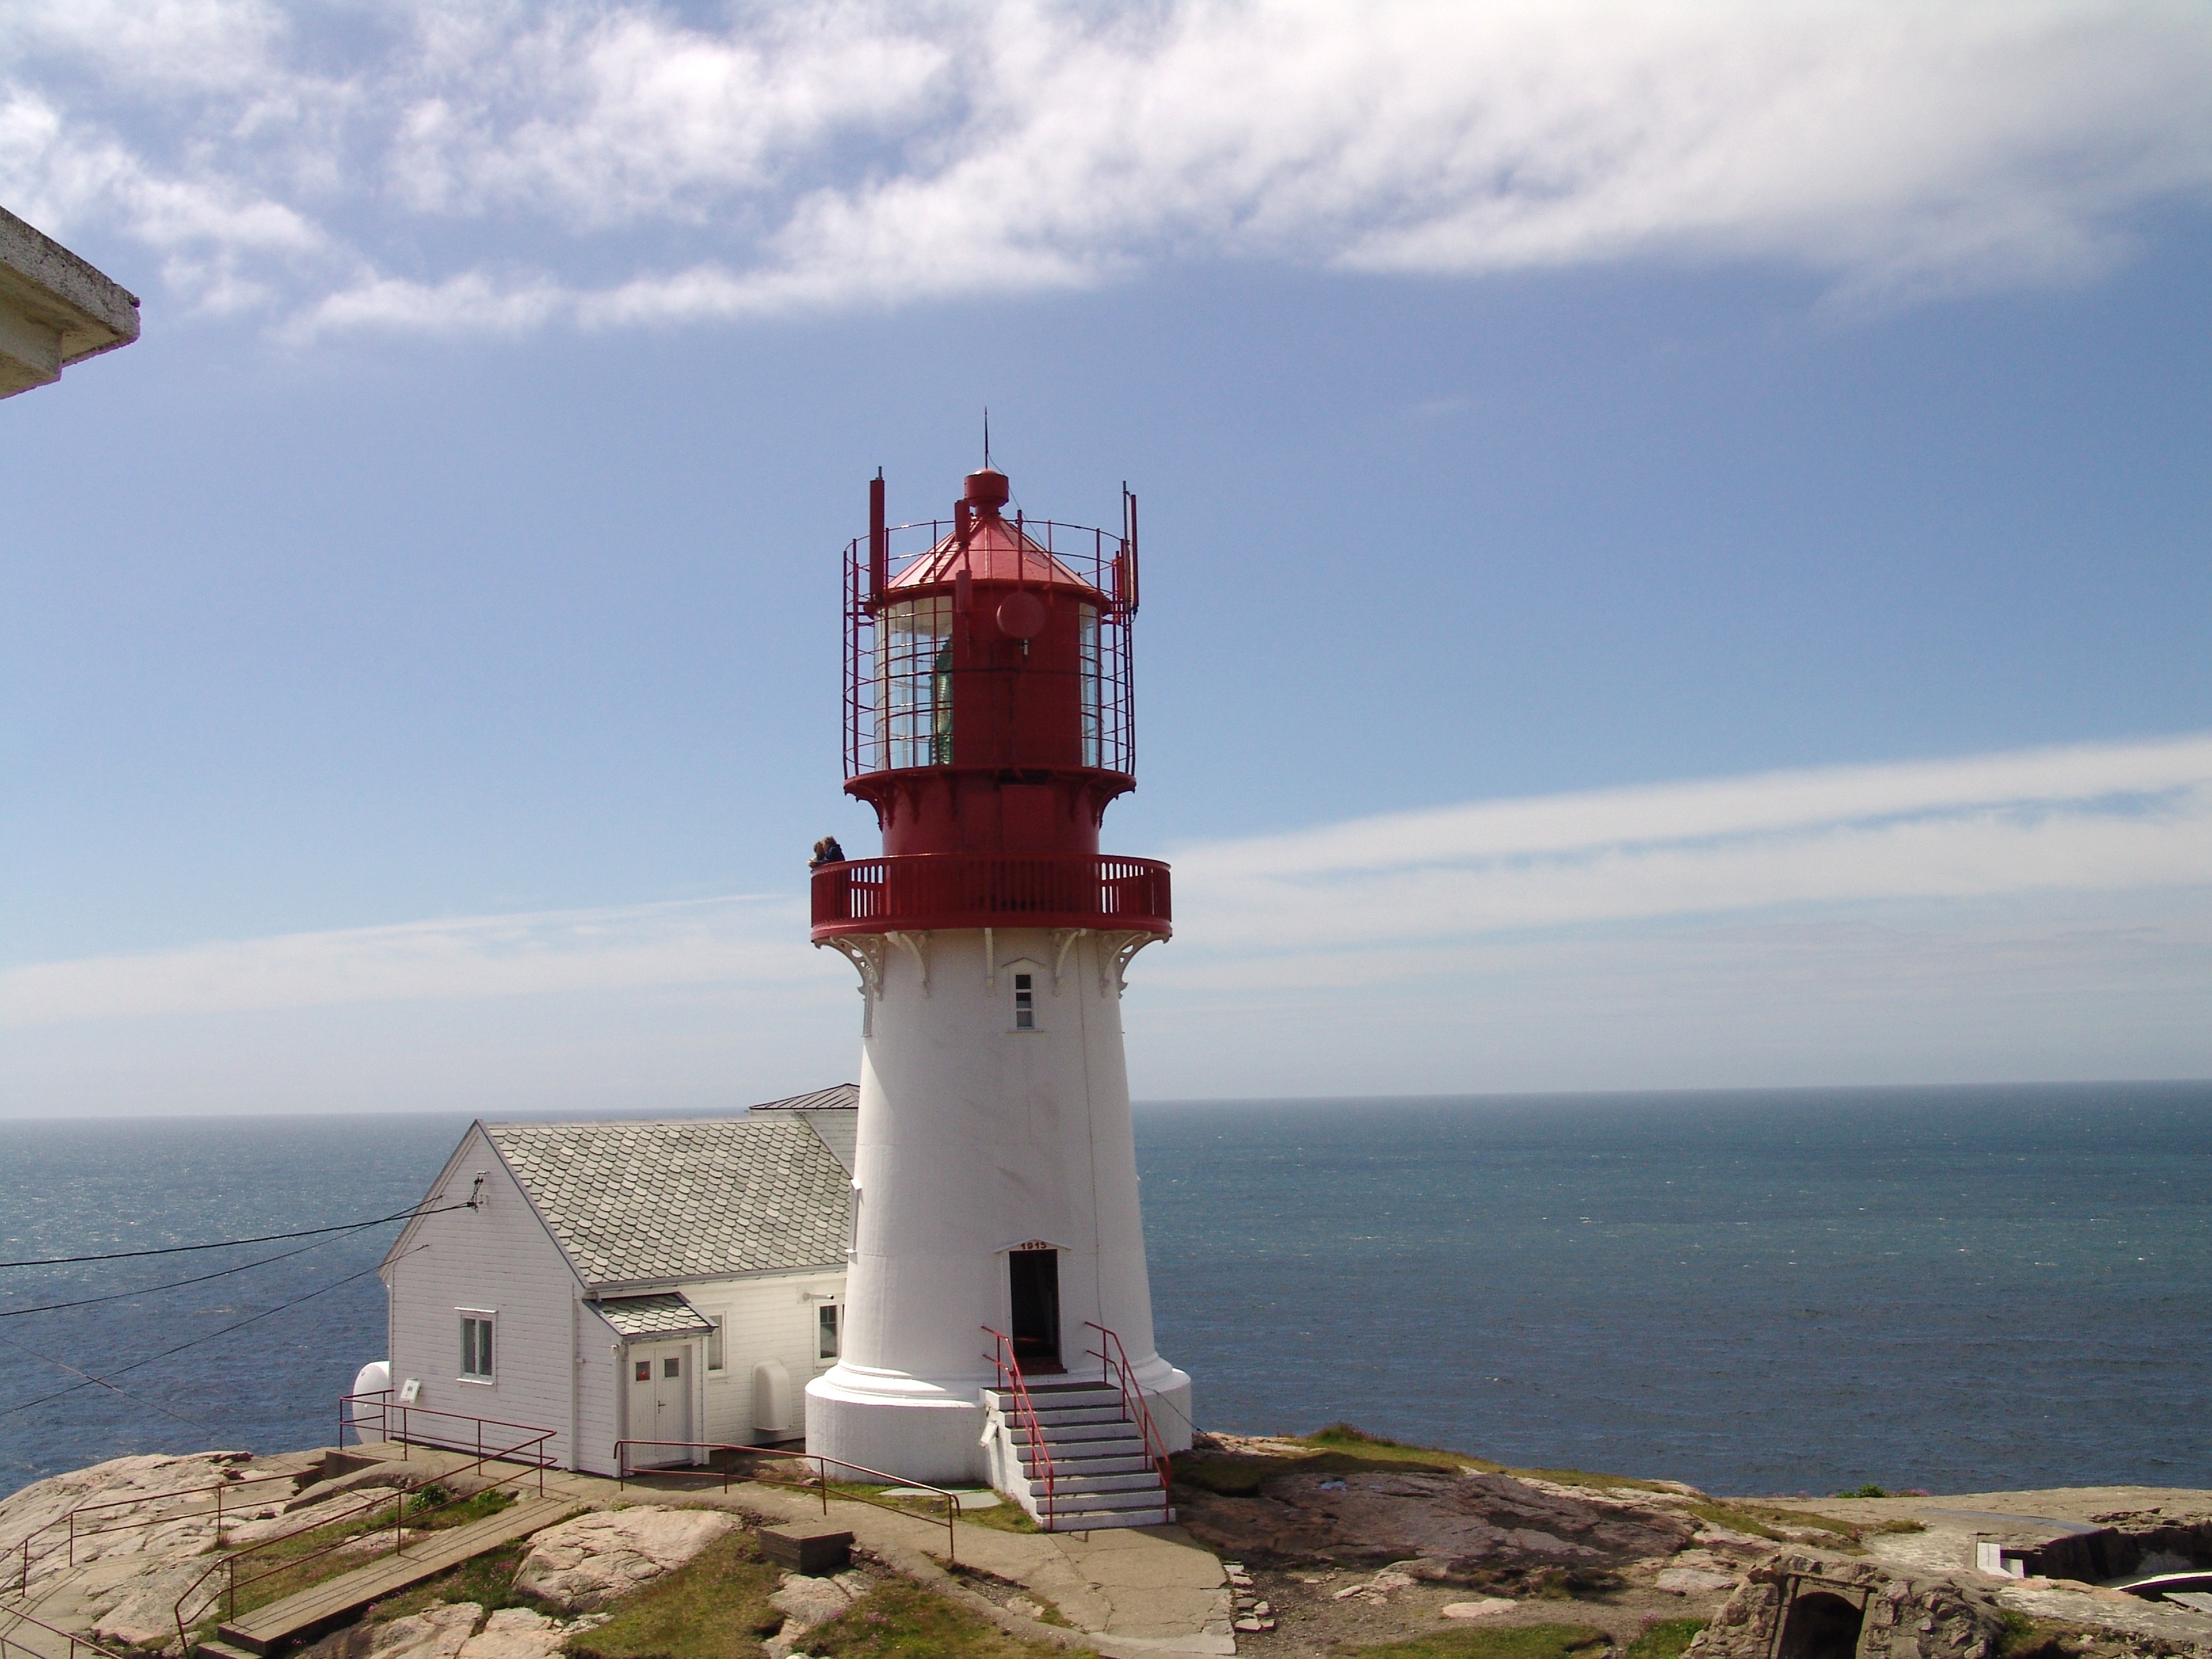
sea, coast, ocean, lighthouse, tower, norway, cape, south cape